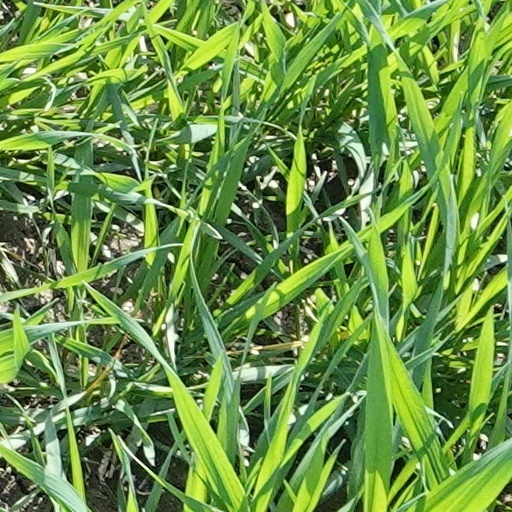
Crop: wheat